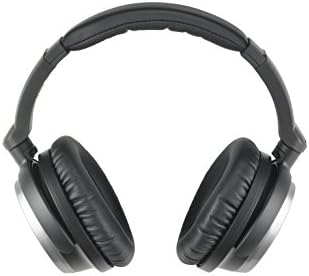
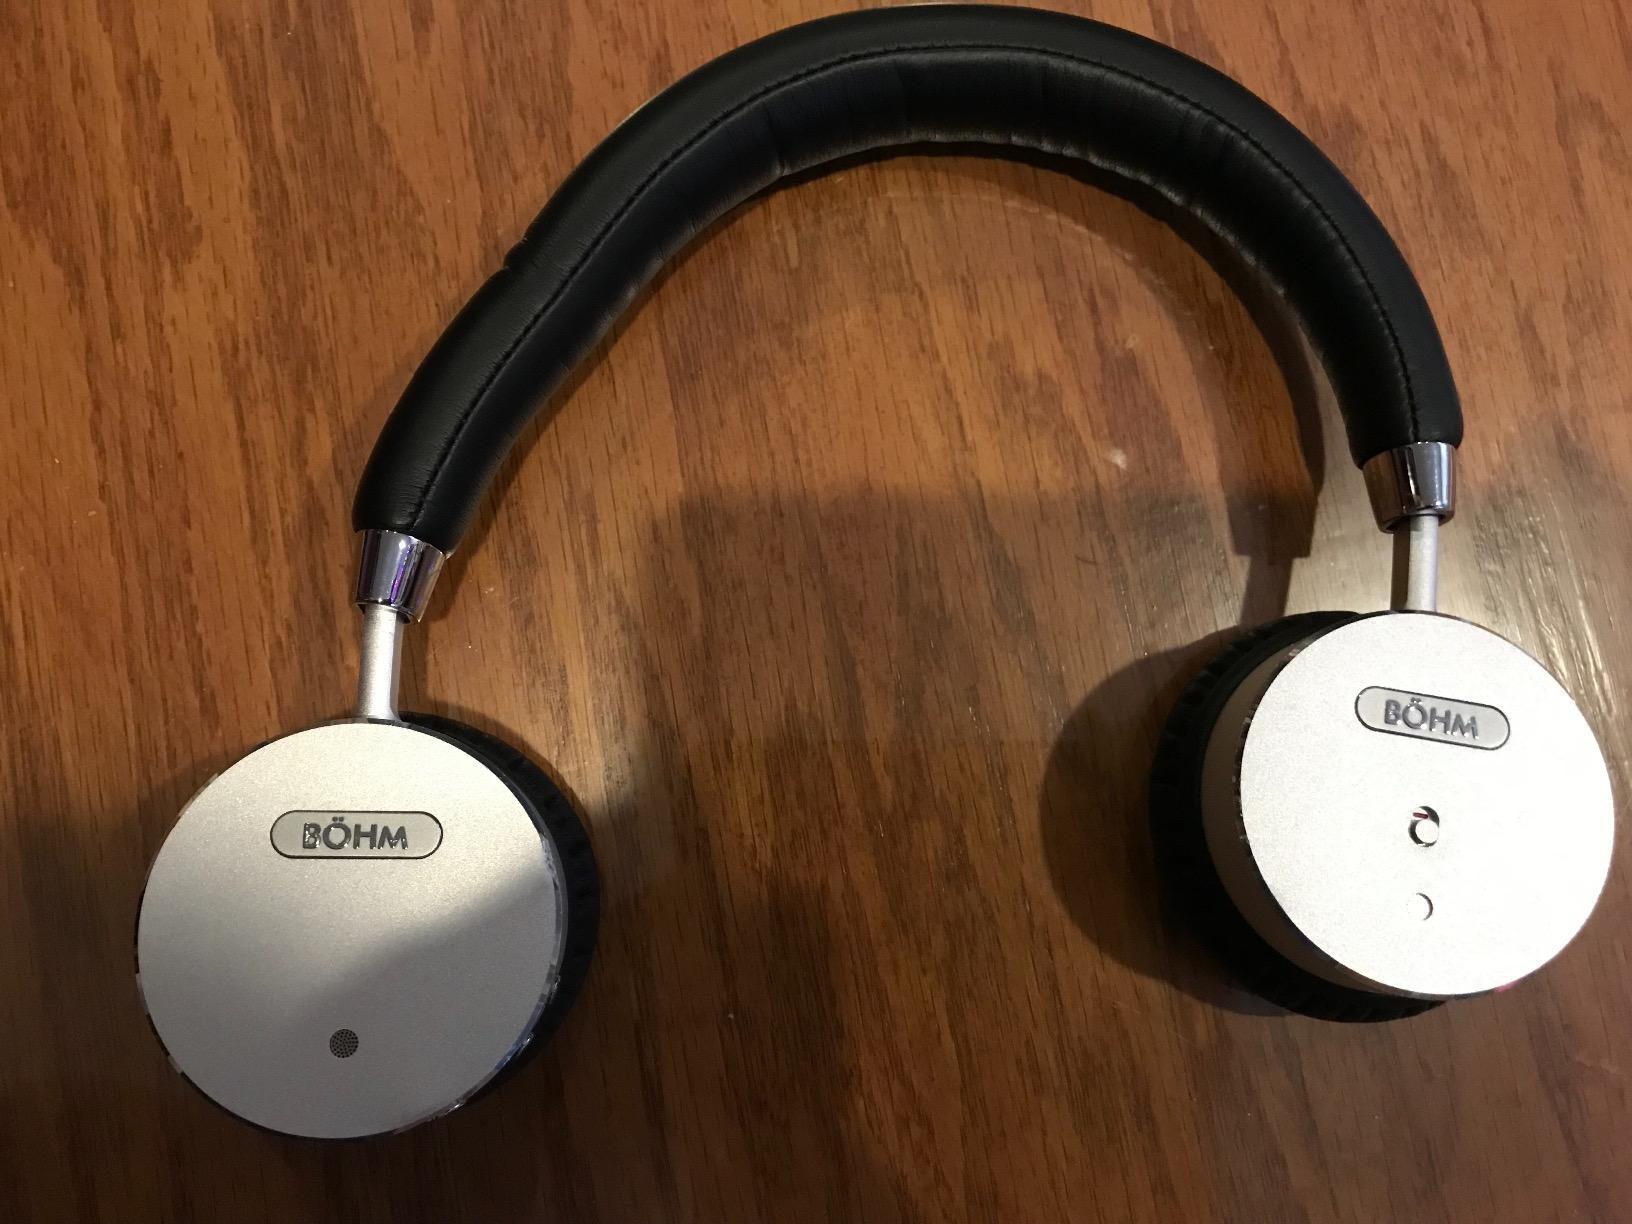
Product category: headphones
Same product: no